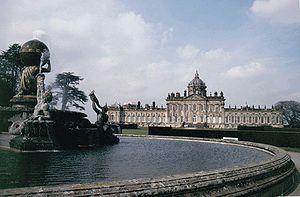
Le château Howard est une grande résidence baroque située dans le Yorkshire, en Angleterre, à 40 km d'York. C'est l'un des plus grands châteaux du pays. Il fut construit entre 1699 et 1712 pour Charles Howard, 3ᵉ comte de Carlisle par John Vanbrugh.
Sir John Vanbrugh, né le 24 janvier 1664 et mort le 26 mars 1726, est un architecte et dramaturge britannique. On lui doit notamment l'édification de palais de Blenheim et du château Howard. Il rédigea également deux comédies engagées et argumentées : La Rechute ou la Vertu en danger en 1696 et L'Épouse outragée en 1697. Toutes deux furent de grands succès de scène mais furent à l'origine de nombreuses controverses.